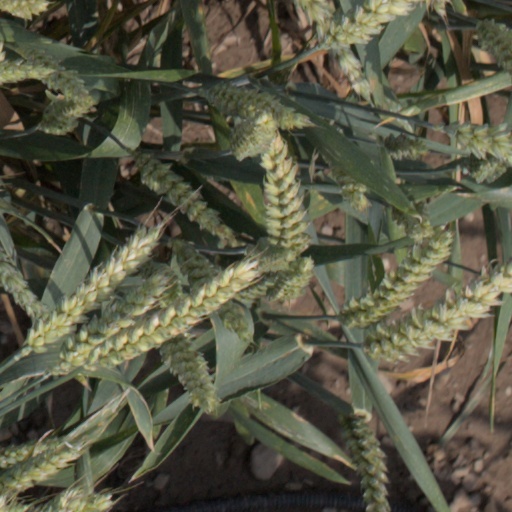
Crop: wheat